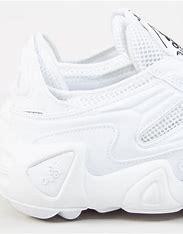
Brand: Adidas
Model: FYW S 97